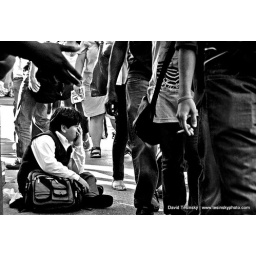
A lonely boy sitting on Manhattan in New York city